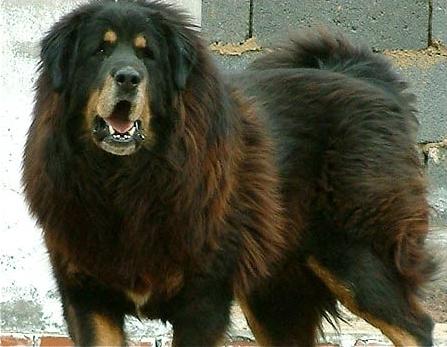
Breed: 205-n000030-Tibetan_mastiff